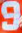
Number: 9